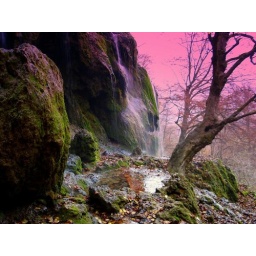
Crazy forest in Rodopa mount